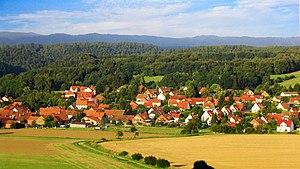
Waake est une municipalité de Basse-Saxe, dans l'arrondissement de Göttingen, en Allemagne.